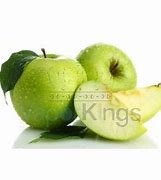
Label: apple